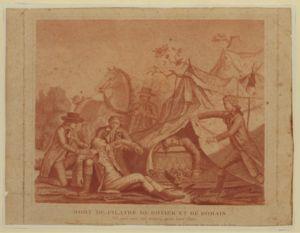
Cette page concerne l’année 1785 du calendrier grégorien.
Jean-François Pilâtre de Rozier est un scientifique français des Lumières et, avec François Laurent d'Arlandes, l'un des deux premiers aéronautes de l'histoire.
Pierre-Ange Romain, dit Romain l'aîné, né le 30 octobre 1751 à Honfleur, mort le 15 juin 1785 à Wimereux, était un avocat, physicien, chimiste et aéronaute français.
1785 est une année commune commençant un samedi.
Provinces-Unies : révolte des patriotes, rassemblés à Utrecht. Les corps francs concluent « L’Acte d’association » en pour réclamer une vraie constitution républicaine et l’élargissement du droit de suffrage. Les Régents tentent de résister à la montée de la démocratie, et font même des avances à Guillaume V d'Orange-Nassau, ce qui radicalise le mouvement révolutionnaire. Les patriotes s’organisent militairement quand le stathouder fait disperser les manifestations en décembre.